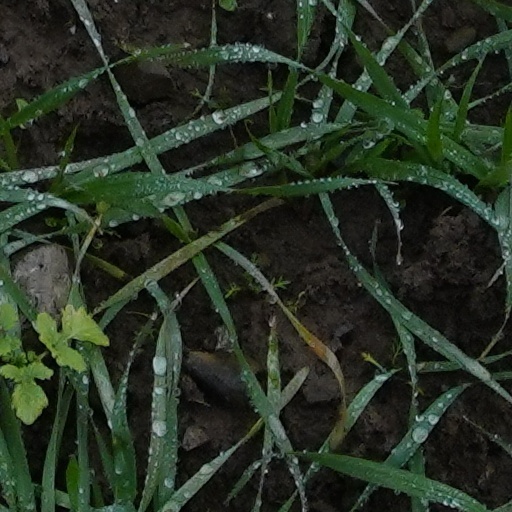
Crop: wheat